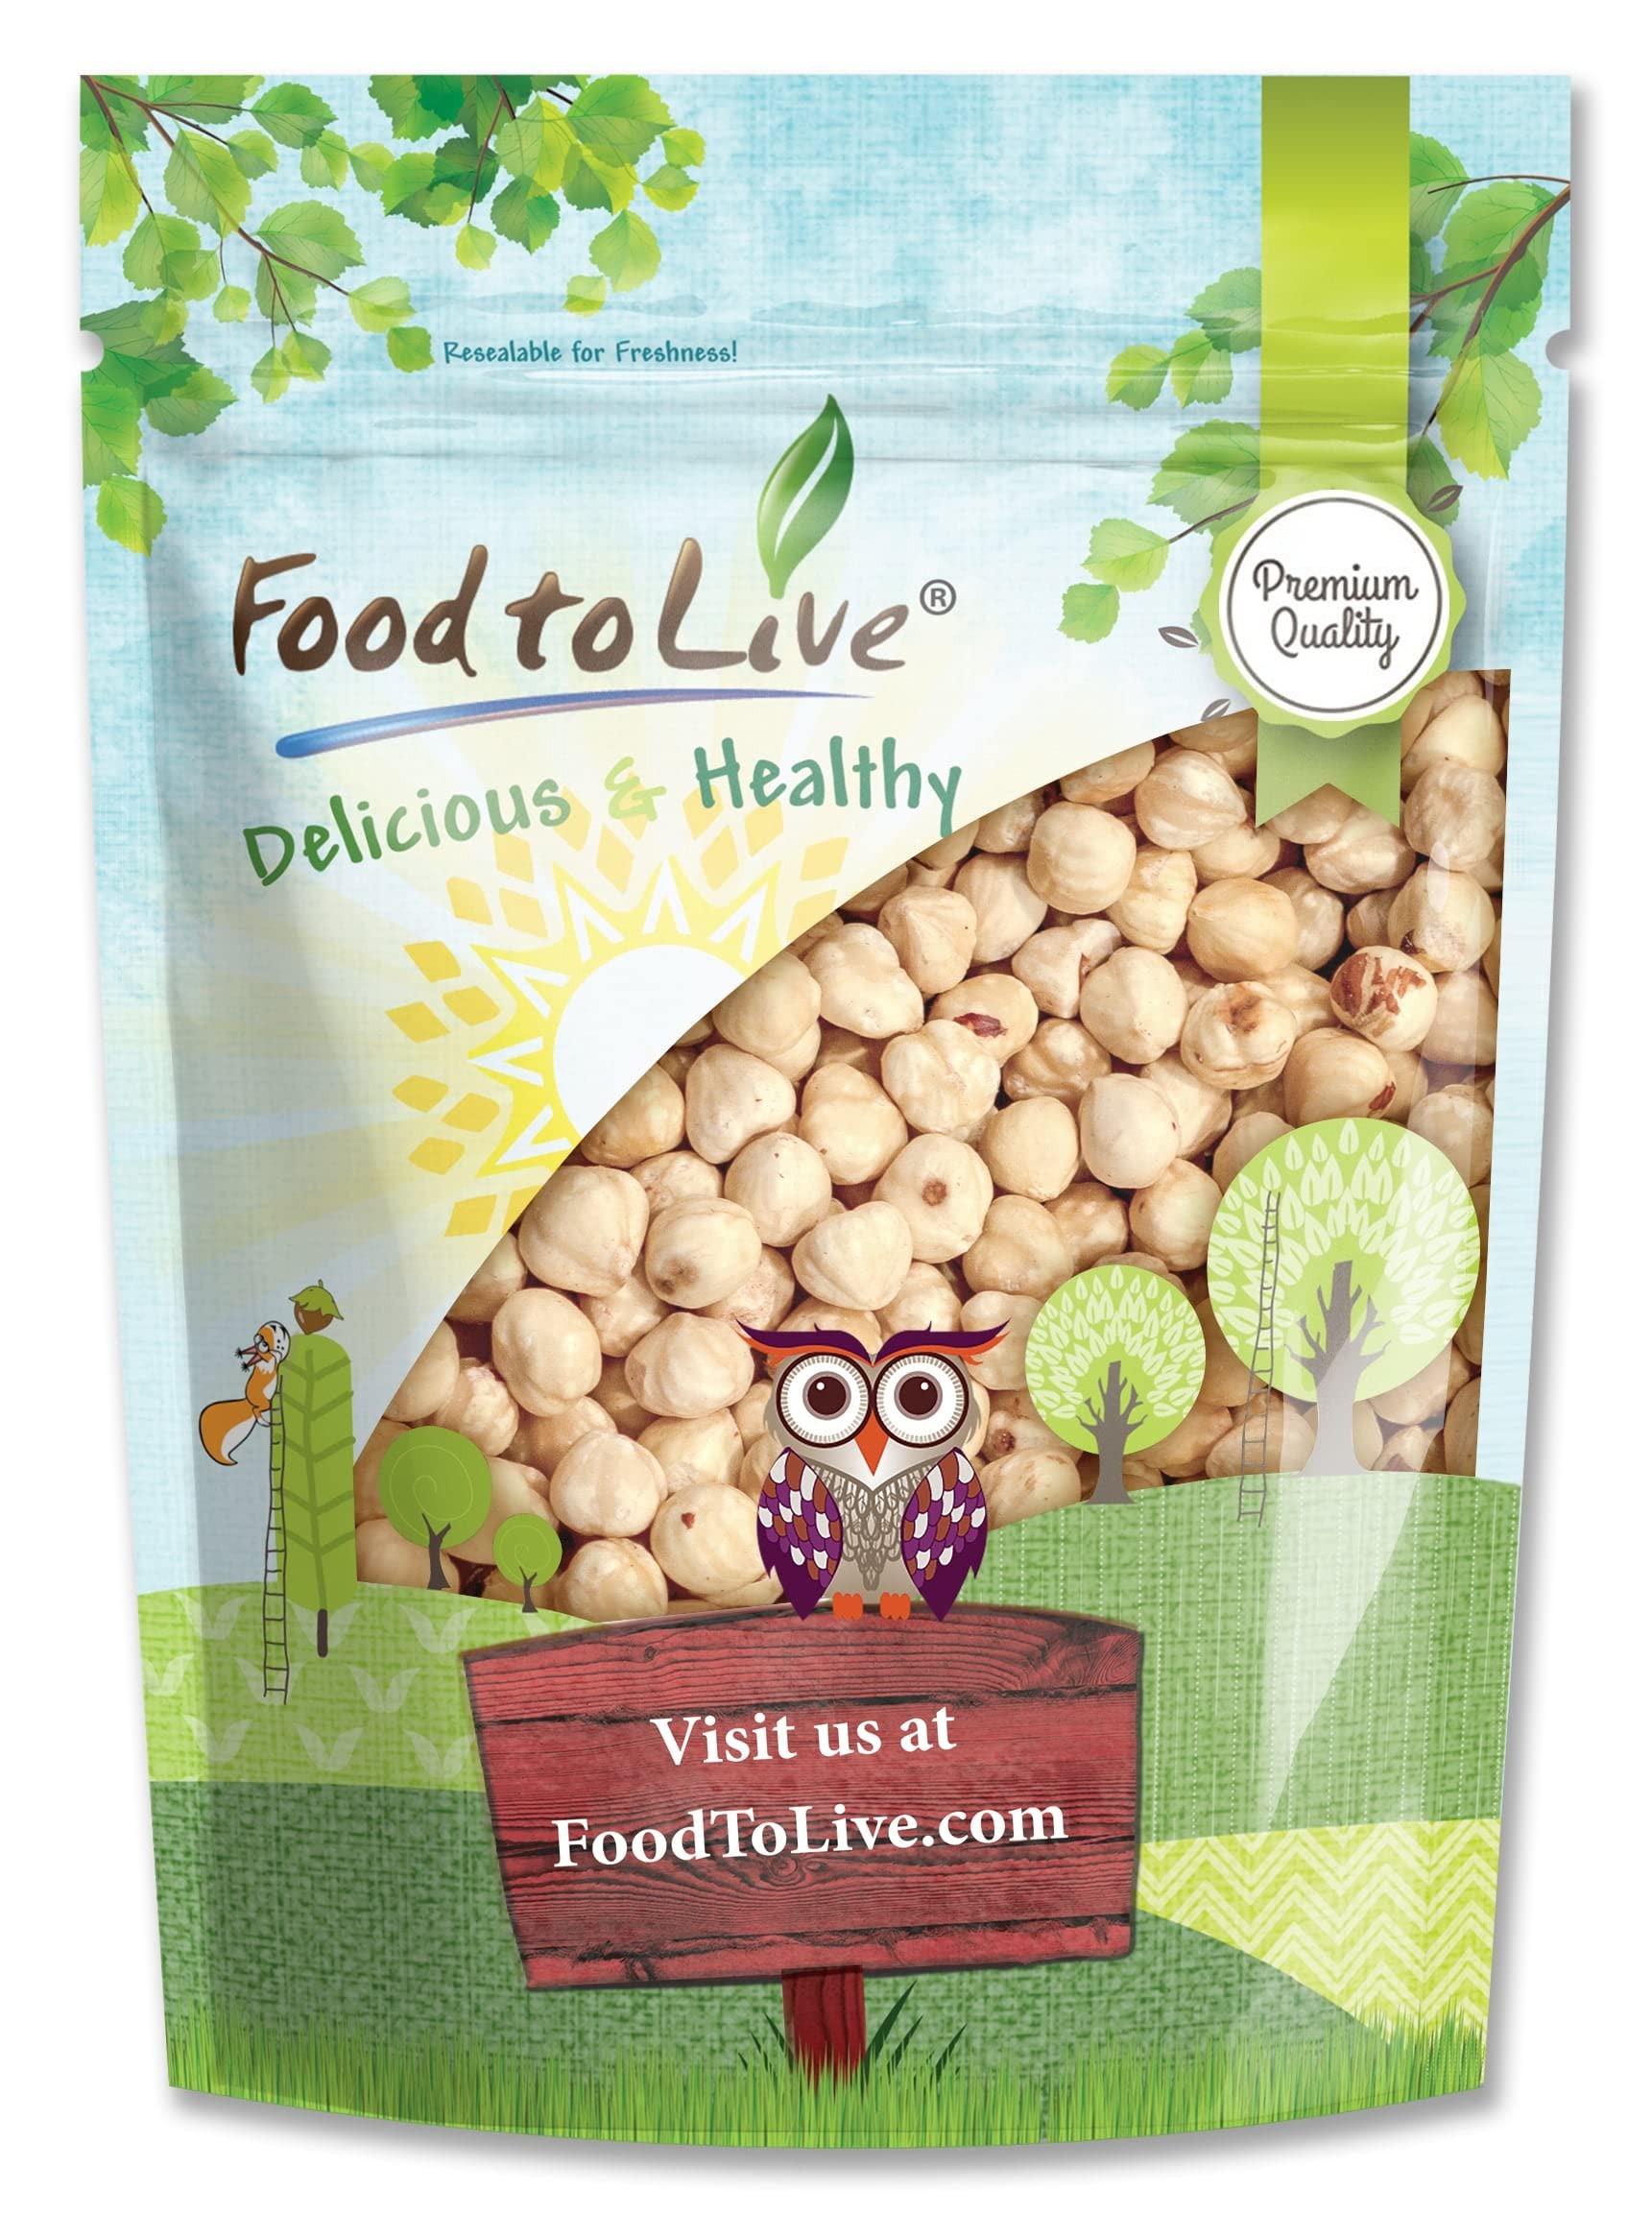
Item Name: Food to Live Blanched Hazelnuts, 1.5 Pounds Raw Whole Filberts, No Skin, Unsalted, Unroasted Nuts, Vegan, Kosher. Keto. Good Source of Vitamins and Protein. Great for Baking, Granola & Butter Making
Bullet Point 1: ✔️ NON-GMO & KOSHER: Food to Live Blanched Hazelnuts are of premium quality. They are Non-GMO, Kosher, and suitable for vegans.
Bullet Point 2: ✔️ BLANCHED & UNSALTED: Our Hazelnuts have no skin, no salt and are raw. These whole nuts have a creamy and mildly sweet flavor along with a crunchy texture.
Bullet Point 3: ✔️ HIGHLY NUTRITIOUS: Whole Filberts are a powerhouse of Manganese, Magnesium, Copper, Thiamin, Zinc, Phosphorus, Potassium, and Folate. They are great source of vitamins E, B6, and Omega-6, and Omega-9 fatty acids.
Bullet Point 4: ✔️ KETO & PALEO-FRIENDLY: Being low in net carbs and high in fiber and protein, Blanched Hazelnuts can be easily incorporated into Keto and Paleo diets.
Bullet Point 5: ✔️ SNACK & INGREDIENT: Enjoy it as a snack or incorporate it into a variety of recipes. Peeled hazelnuts are perfect for baked goodies, like breads, muffins, cookies, and cakes. Add them to yogurt, granola, sweet cereals, creamy savory sauces, salads, and stuffing.
Value: 24.0
Unit: Ounce

Price: 24.14